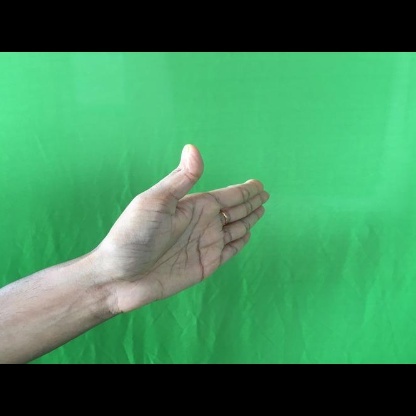
Mudra: Ardhachandran